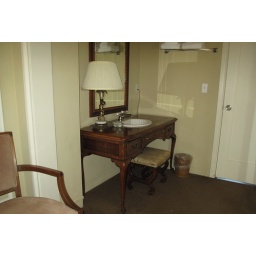
park manor suites, in san diego...a very nice place to stay, and right cross street from balboa park